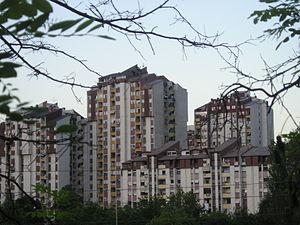
Skopje est la capitale et la plus grande ville de la Macédoine du Nord. Elle compte aujourd'hui un peu plus de 500 000 habitants, soit le tiers de la population totale du pays, dont une forte minorité d'Albanais et des communautés turque et rom. Seule métropole nord-macédonienne, elle concentre la majeure partie des fonctions administratives, économiques et culturelles du pays. Elle est située sur un important carrefour routier des Balkans, entre l'Égée et le Danube, et l'Adriatique et la mer Noire, et vit principalement de l'industrie métallurgique, agroalimentaire et textile.
Tsentar ou Centar est une des dix municipalités spéciales qui constituent la ville de Skopje, capitale de la République de Macédoine. Elle comptait en 2002 45 412 habitants et fait 7,52 km².